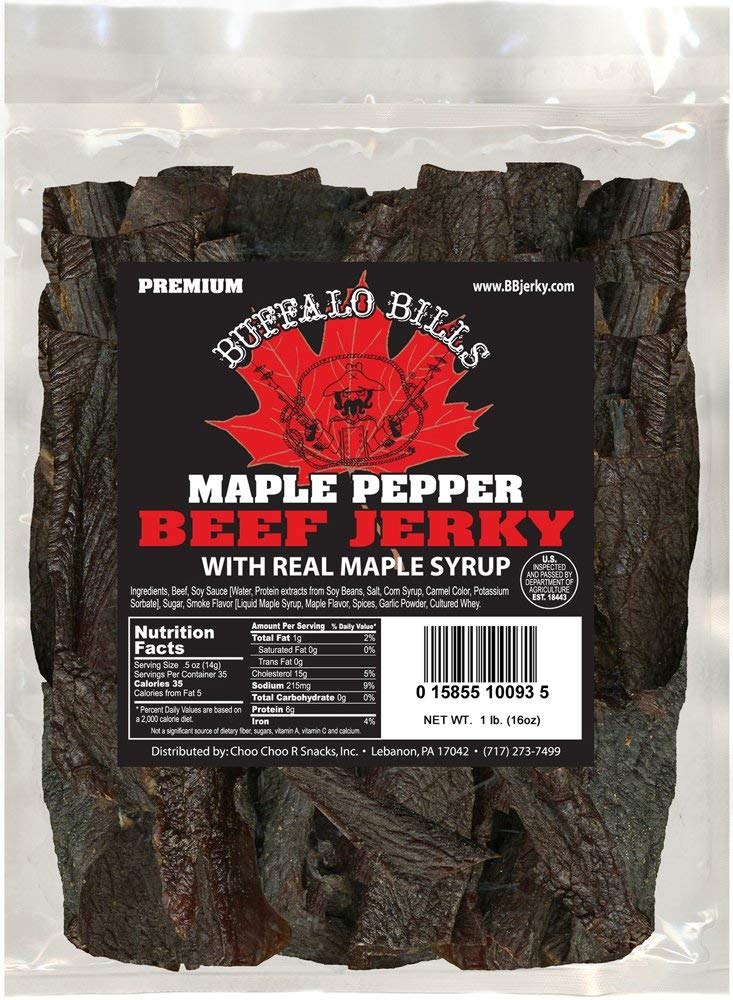
Item Name: Buffalo Bills 16oz Premium Maple Pepper Beef Jerky Pieces (one pound bag in random size pieces)
Bullet Point 1: 16oz of our Buffalo Bills Premium Maple Pepper Beef Jerky in random size pieces
Bullet Point 2: Made with real maple syrup and fresh cracked black pepper
Bullet Point 3: Whole muscle jerky - not chopped and formed like many other commercial brands
Bullet Point 4: Proudly made in the USA with 100% US beef - USDA inspected and approved
Bullet Point 5: A great diet snack - only 70 calories per ounce
Product Description: One full pound of our Buffalo Bills Premium Maple Pepper Beef Jerky in random size pieces. Pieces vary in size from 1" to 5" in length. After vacationing in Vermont, Buffalo Bill came back with this enticing variation on our classic Premium Hickory beef jerky. Using real maple syrup with an added bite of cracked black pepper, this inspired flavored combo is sure to create a new wave of jerky cravings! Our line of Premium "Hung in the Smokehouse" Beef Jerky is available in three distinct flavors - Hickory, Maple Pepper, and Beer (beef jerky marinated in a Honey Brown Ale).
Value: 16.0
Unit: ounce

Price: 39.99